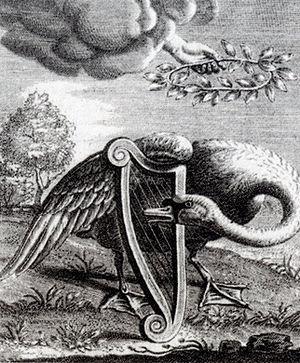
Le chant du cygne désigne la plus belle et dernière chose réalisée par quelqu’un avant de mourir. En art, il s'agit donc de la dernière œuvre remarquable d’un poète ou d’un artiste.
Reinier van Persijn ou van Persyn est un graveur et dessinateur néerlandais.